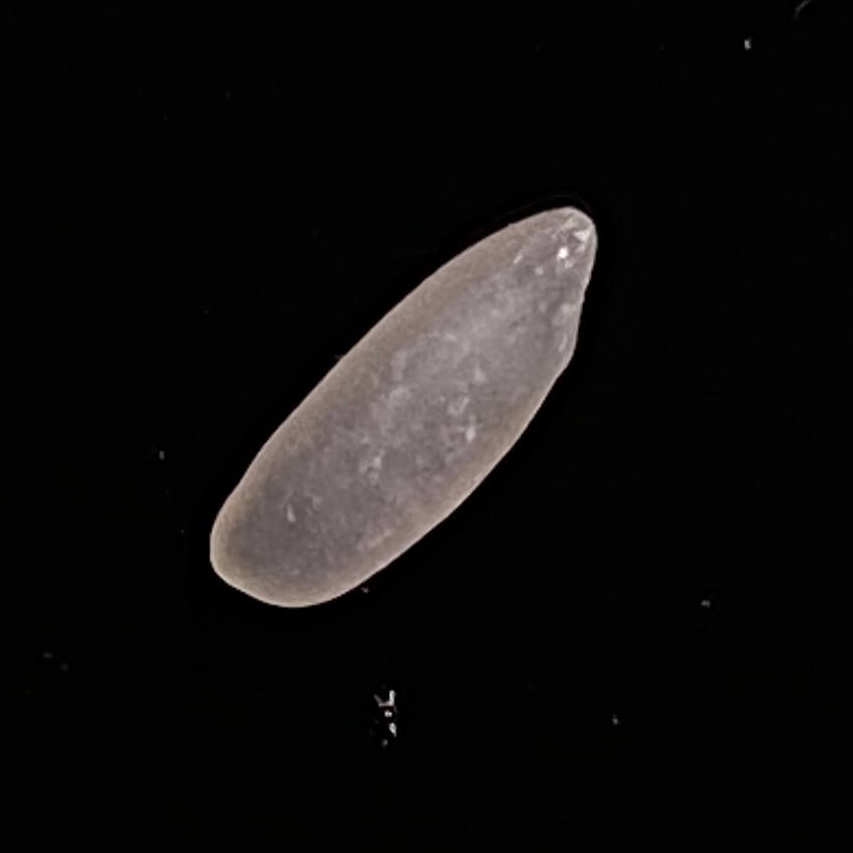
Rice variety: BR29